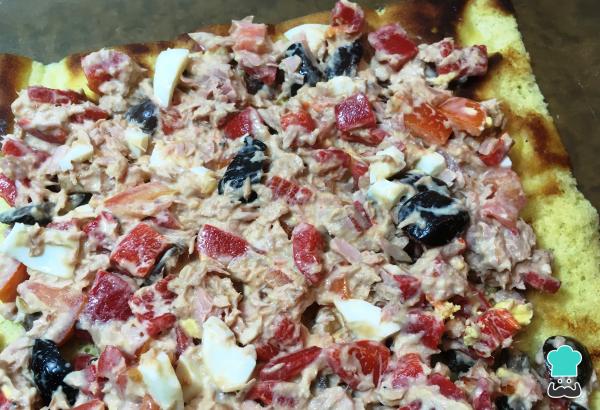
Saca el pionono y estíralo. Cubre la superficie con el relleno y enróllalo ejerciendo presión para que quede bien compacto. Vuelve a cubrir el pionono con el papel manteca y coloca un paño levemente húmedo por encima hasta que sea el momento de servir.